Nineteenth Air Force

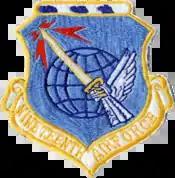
Nineteenth Air Force patch from the 1960s

The headquarters of the Nineteenth Air Force was considered one of the most unusual HQs the U.S. Air Force created at the time. It had no permanently assigned aircraft or combat units. Nor did it have, since it was an operational headquarters only, any units or bases to supervise, train, or inspect. When not deployed, the Nineteenth had a close working relationship with the Ninth Air Force, which supported its administrative functions with many of its own people. These circumstances allowed the Nineteenth to limit its staff to approximately 85 military and 6 civilian personnel.